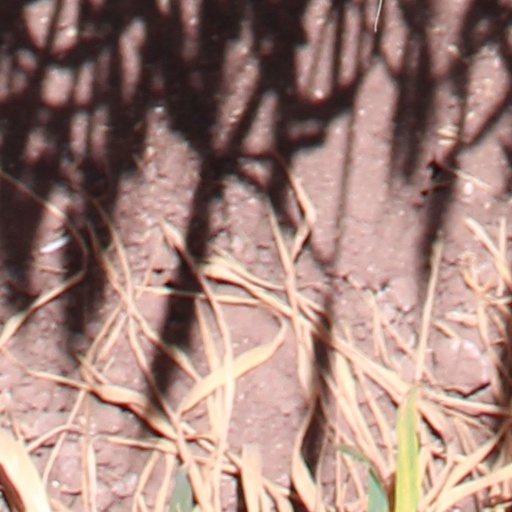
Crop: wheat